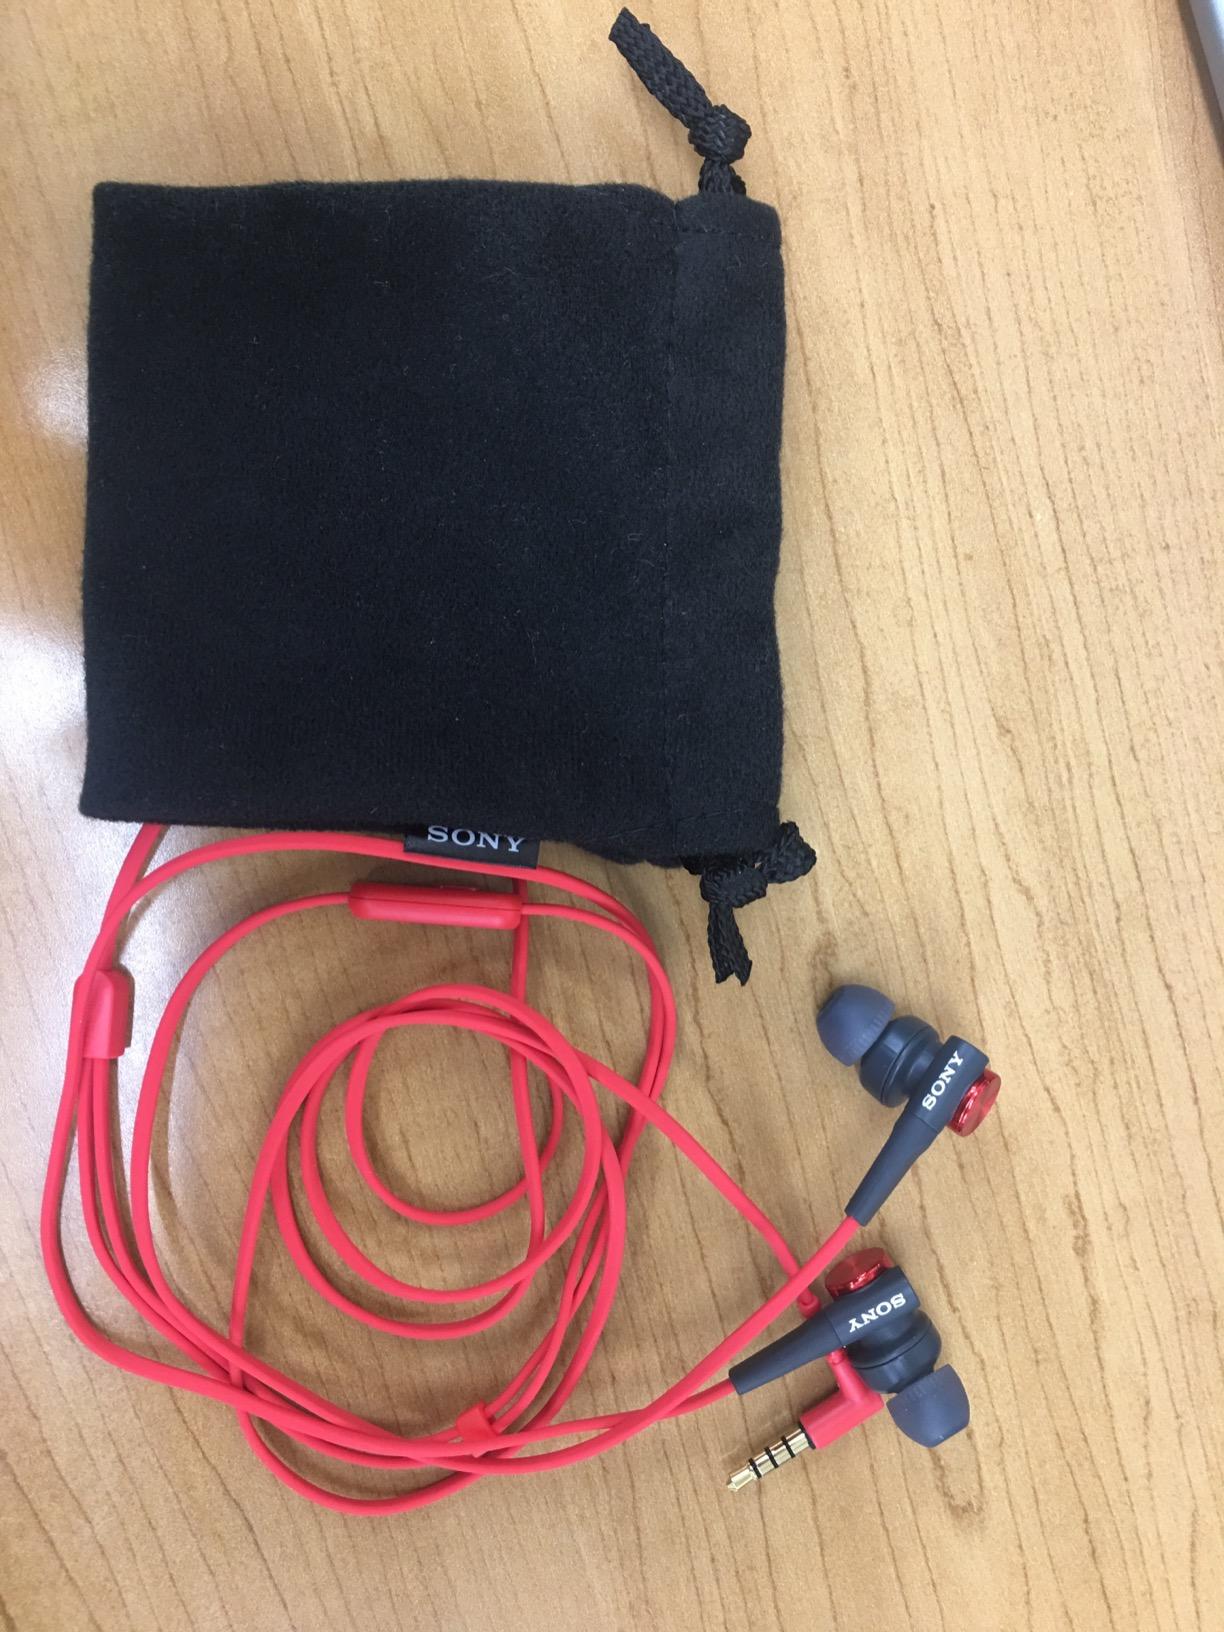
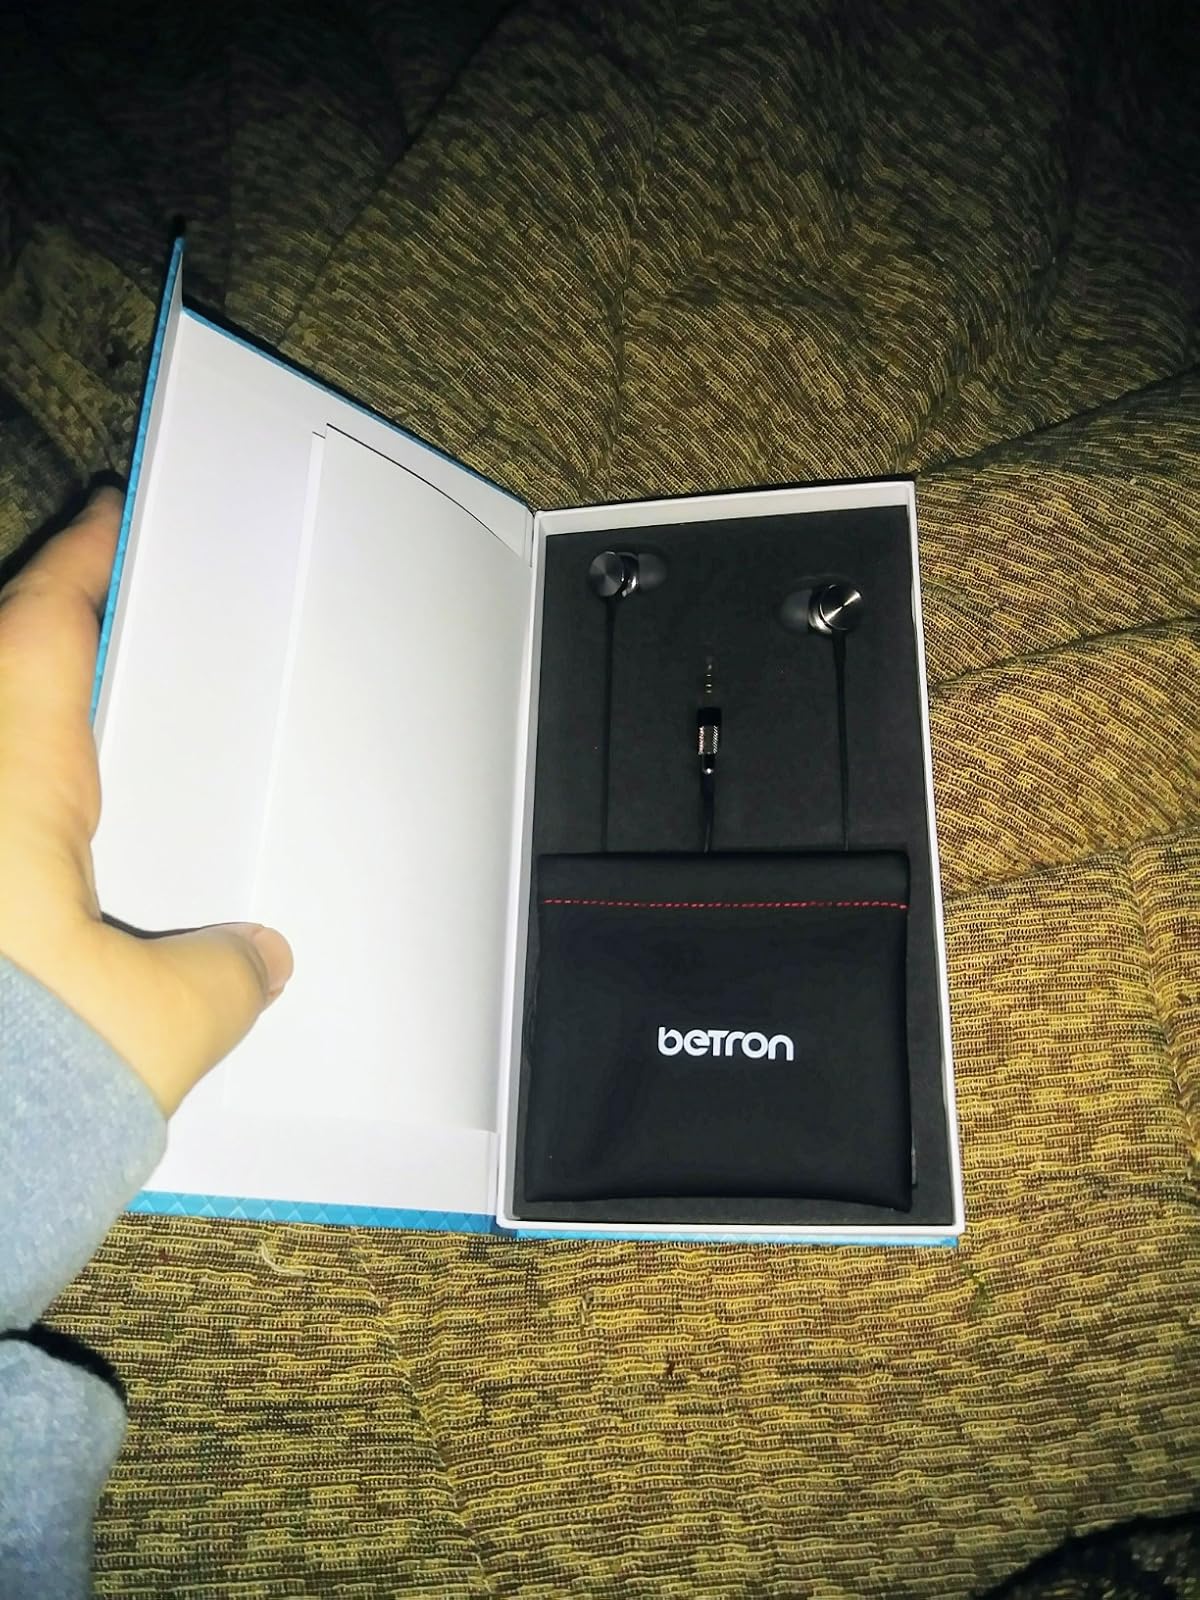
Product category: headphones
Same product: no